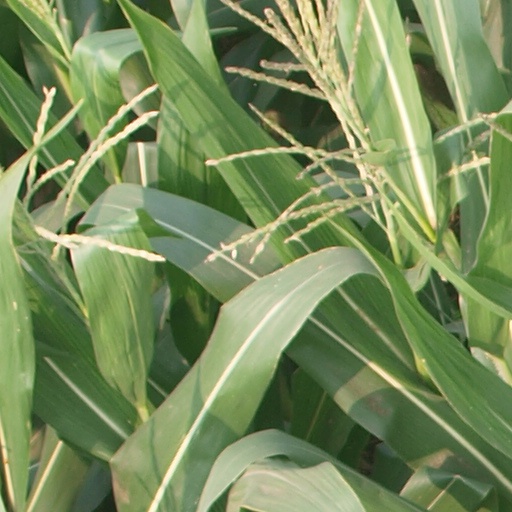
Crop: maize; corn